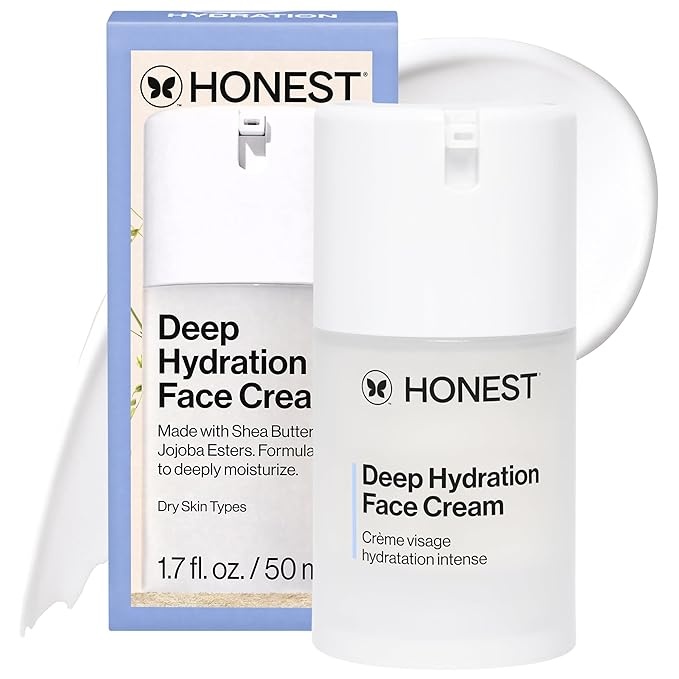
Honest Beauty Deep Hydration Face Cream for Dry Skin | Hydrates + Supports Natural Moisture Barrier | Hypoallergenic + Gentle for Sensitive Skin | 1.7 fl oz
Brand: HonestBeauty
About This MOISTURE RICH CREAM: Deep Hydration Face Cream is infused with moisture rich seed oils to soften and condition while supporting the skin's natural moisture barrier. Made for dry skin types and for daily use in both the AM and PM REPLENISHING: Shea Butter rich in fatty acids replenishes the skin for a healthy looking complexion while Jojoba Esters soothe and moisturize MADE WITH: Daikon Radish Seed Extract and Baobab Seed Oil to condition and soften skin and Hyaluronic Acid to deeply hydrate MADE WITHOUT: Parabens, phthalates, PEGs, dyes, mineral oil, and synthetic fragrances HYPOALLERGENIC: Made for all skin types and gentle on sensitive skin, this product is cruelty free, hypoallergenic, non comedogenic, and dermatologist tested Overview Brand : Honest Beauty Item Volume : 1.7 Fluid Ounces Item dimensions L x W x H : 2 x 2 x 4 inches Age Range (Description) : Adult Special Feature : Natural-Ingredients
Category: Health & Beauty > Personal Care > Cosmetics > Skin Care > Face Moisturizers